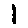
Label: 1